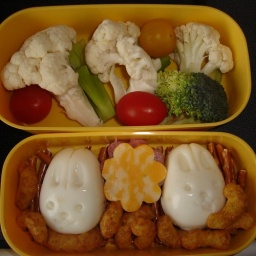
broccoli, cauliflower &amp;amp; red &amp;amp; yellow cherry tomatoespretzel sticks, erdnuss crisps, cheese &amp;amp; ham flowers &amp;amp; bunny egg cut in half